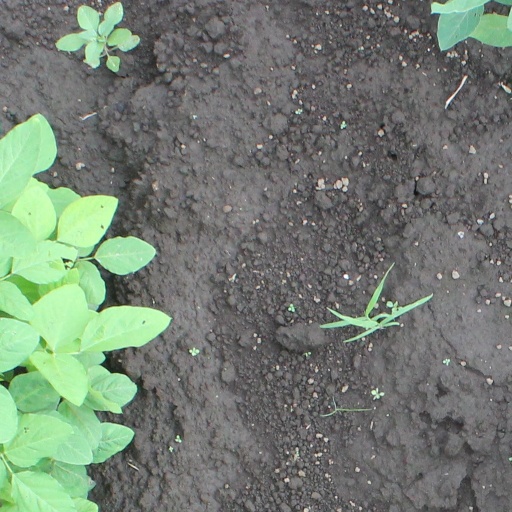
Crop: soybean